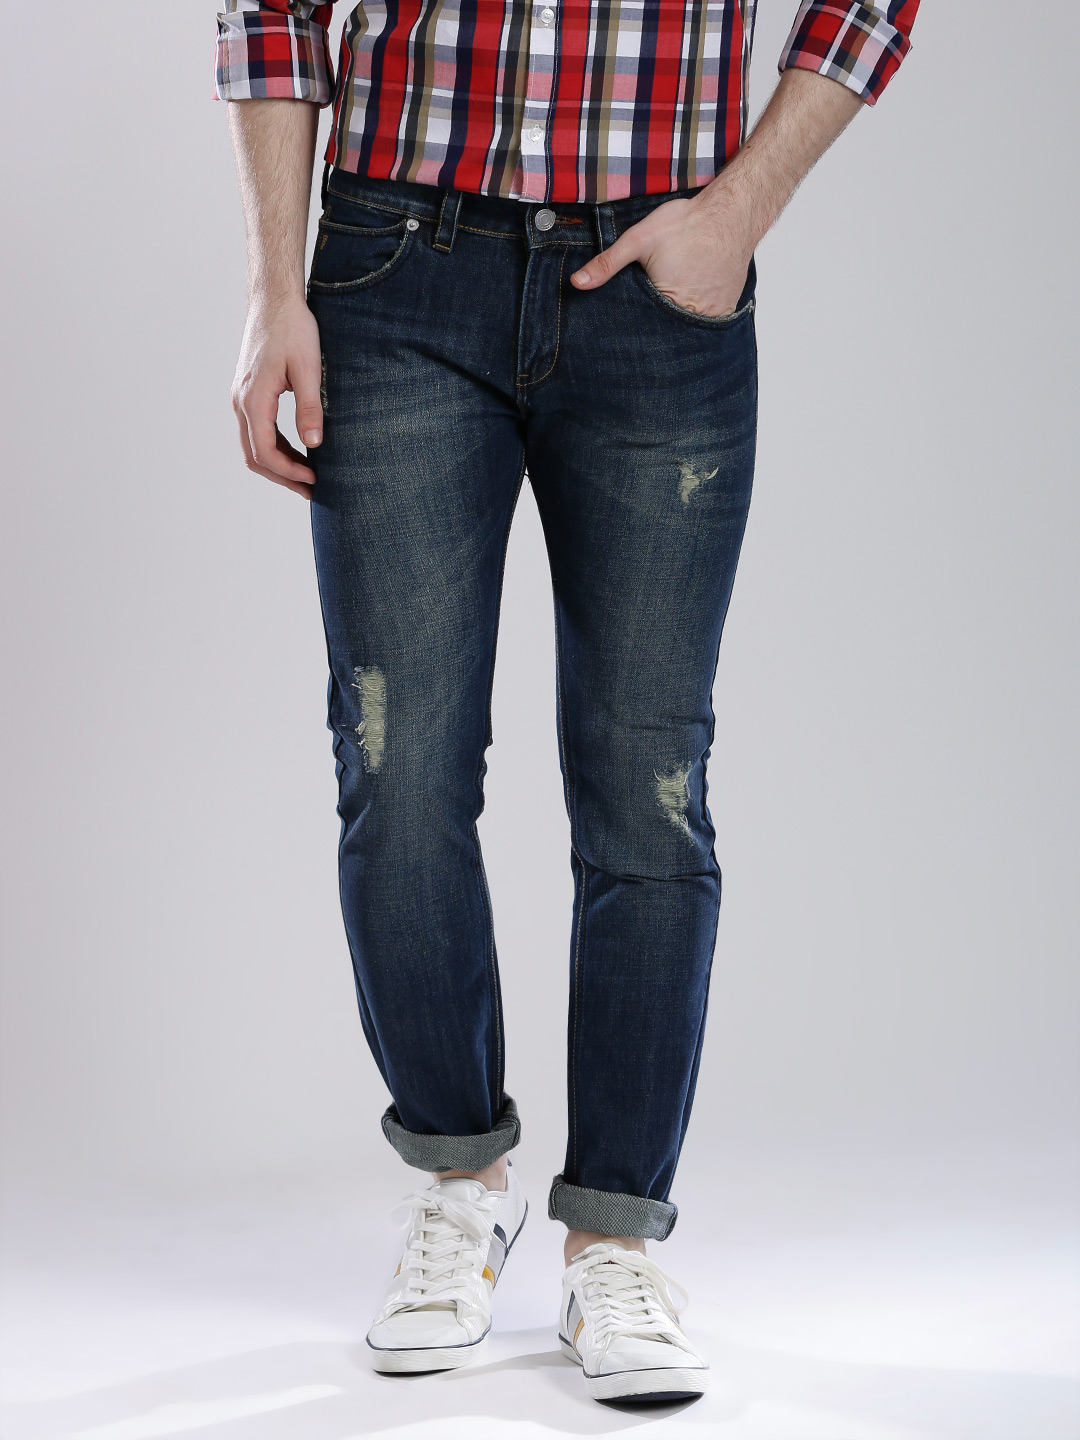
French Connection Navy Washed Skinny Stretchable Jeans
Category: Apparel / Bottomwear / Jeans
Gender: Men
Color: Navy Blue
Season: Summer 2012
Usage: Casual